Smoking cessation

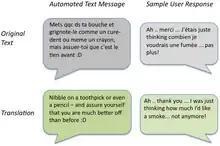
Some health organizations manage text messaging services to help people avoid smoking.

The American Cancer Society notes that "Studies in medical journals have reported that about 25% of smokers who use medicines can stay smoke-free for over 6 months." Single medications include: